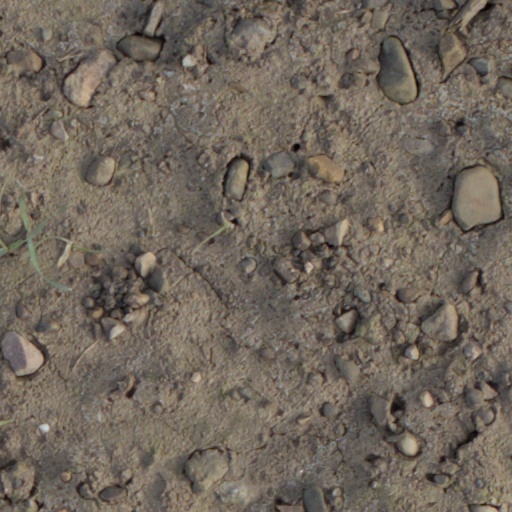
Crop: wheat